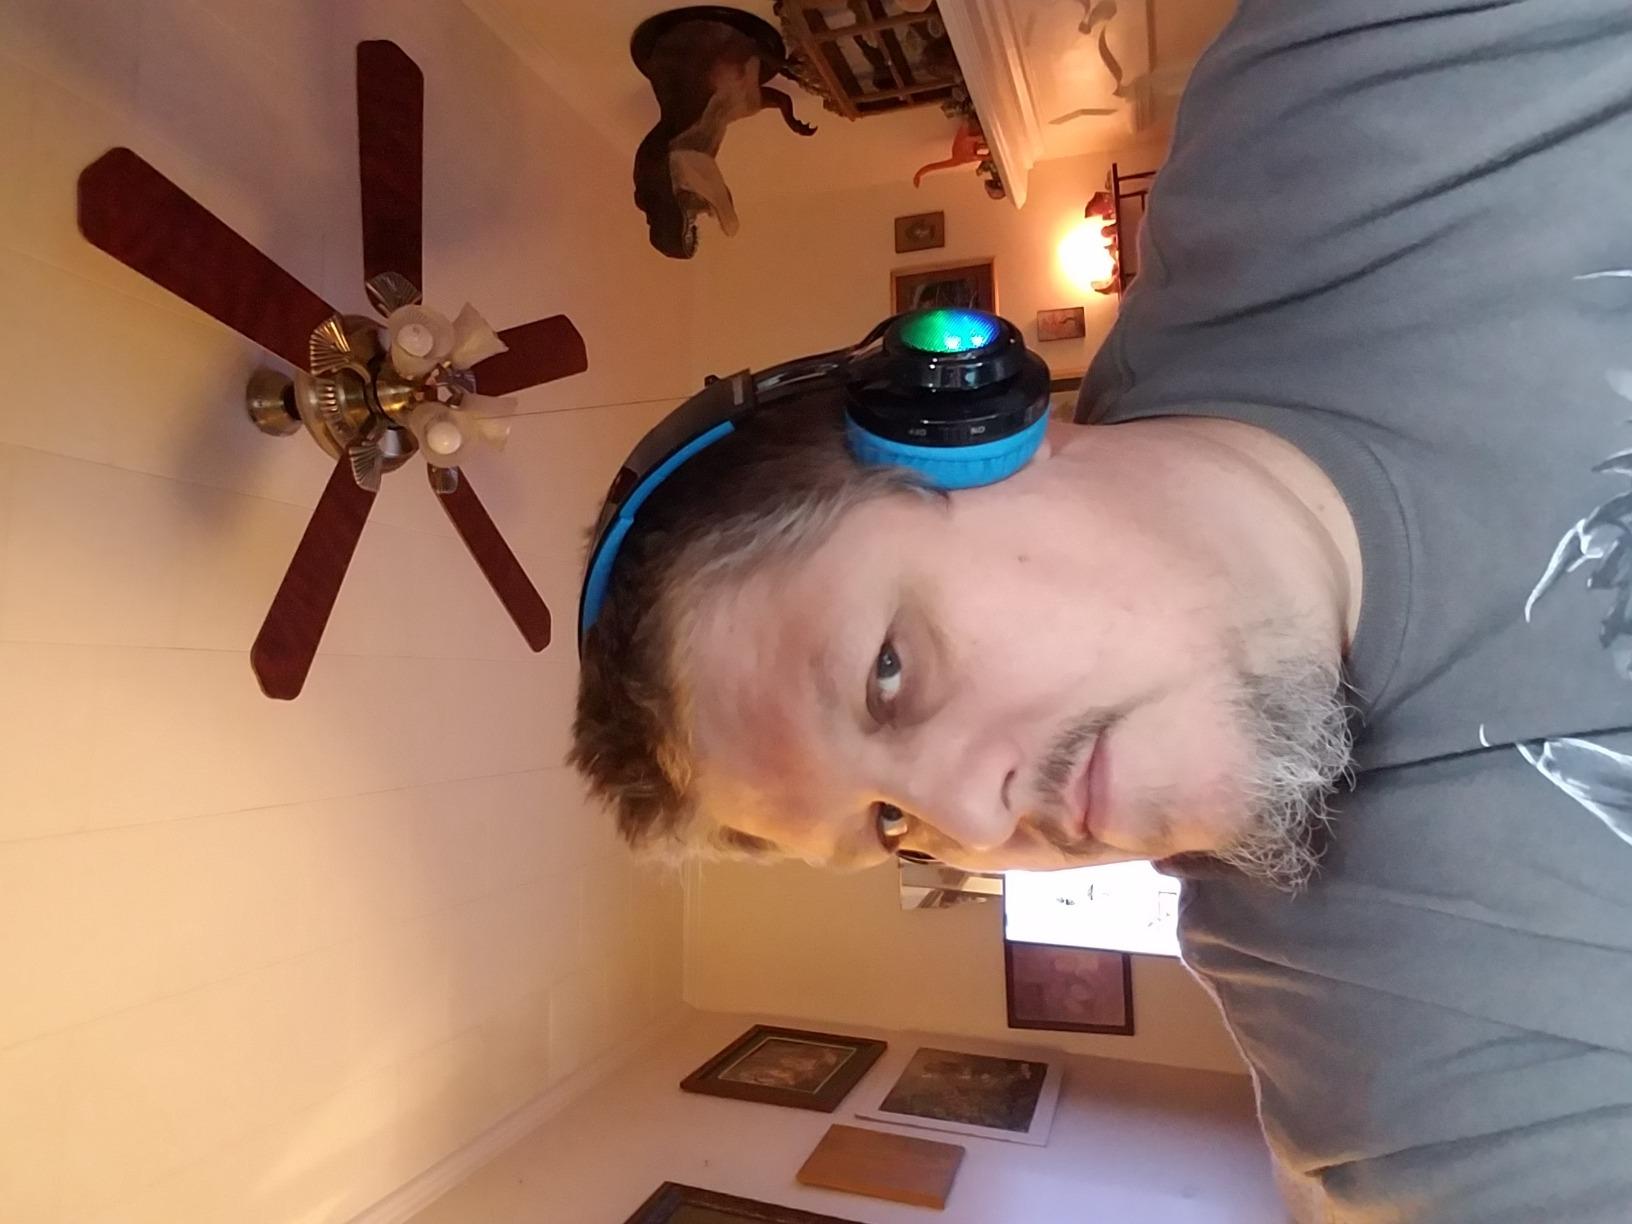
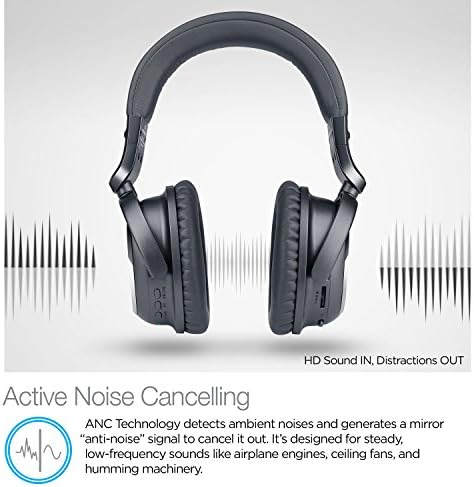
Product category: headphones
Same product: no